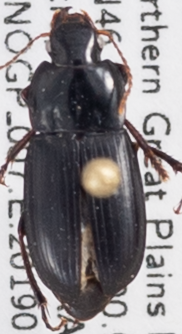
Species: Harpalus opacipennis
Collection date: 2019-07-09
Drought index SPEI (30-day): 0.17
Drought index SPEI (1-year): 1.28
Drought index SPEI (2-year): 1.13